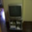
Label: television